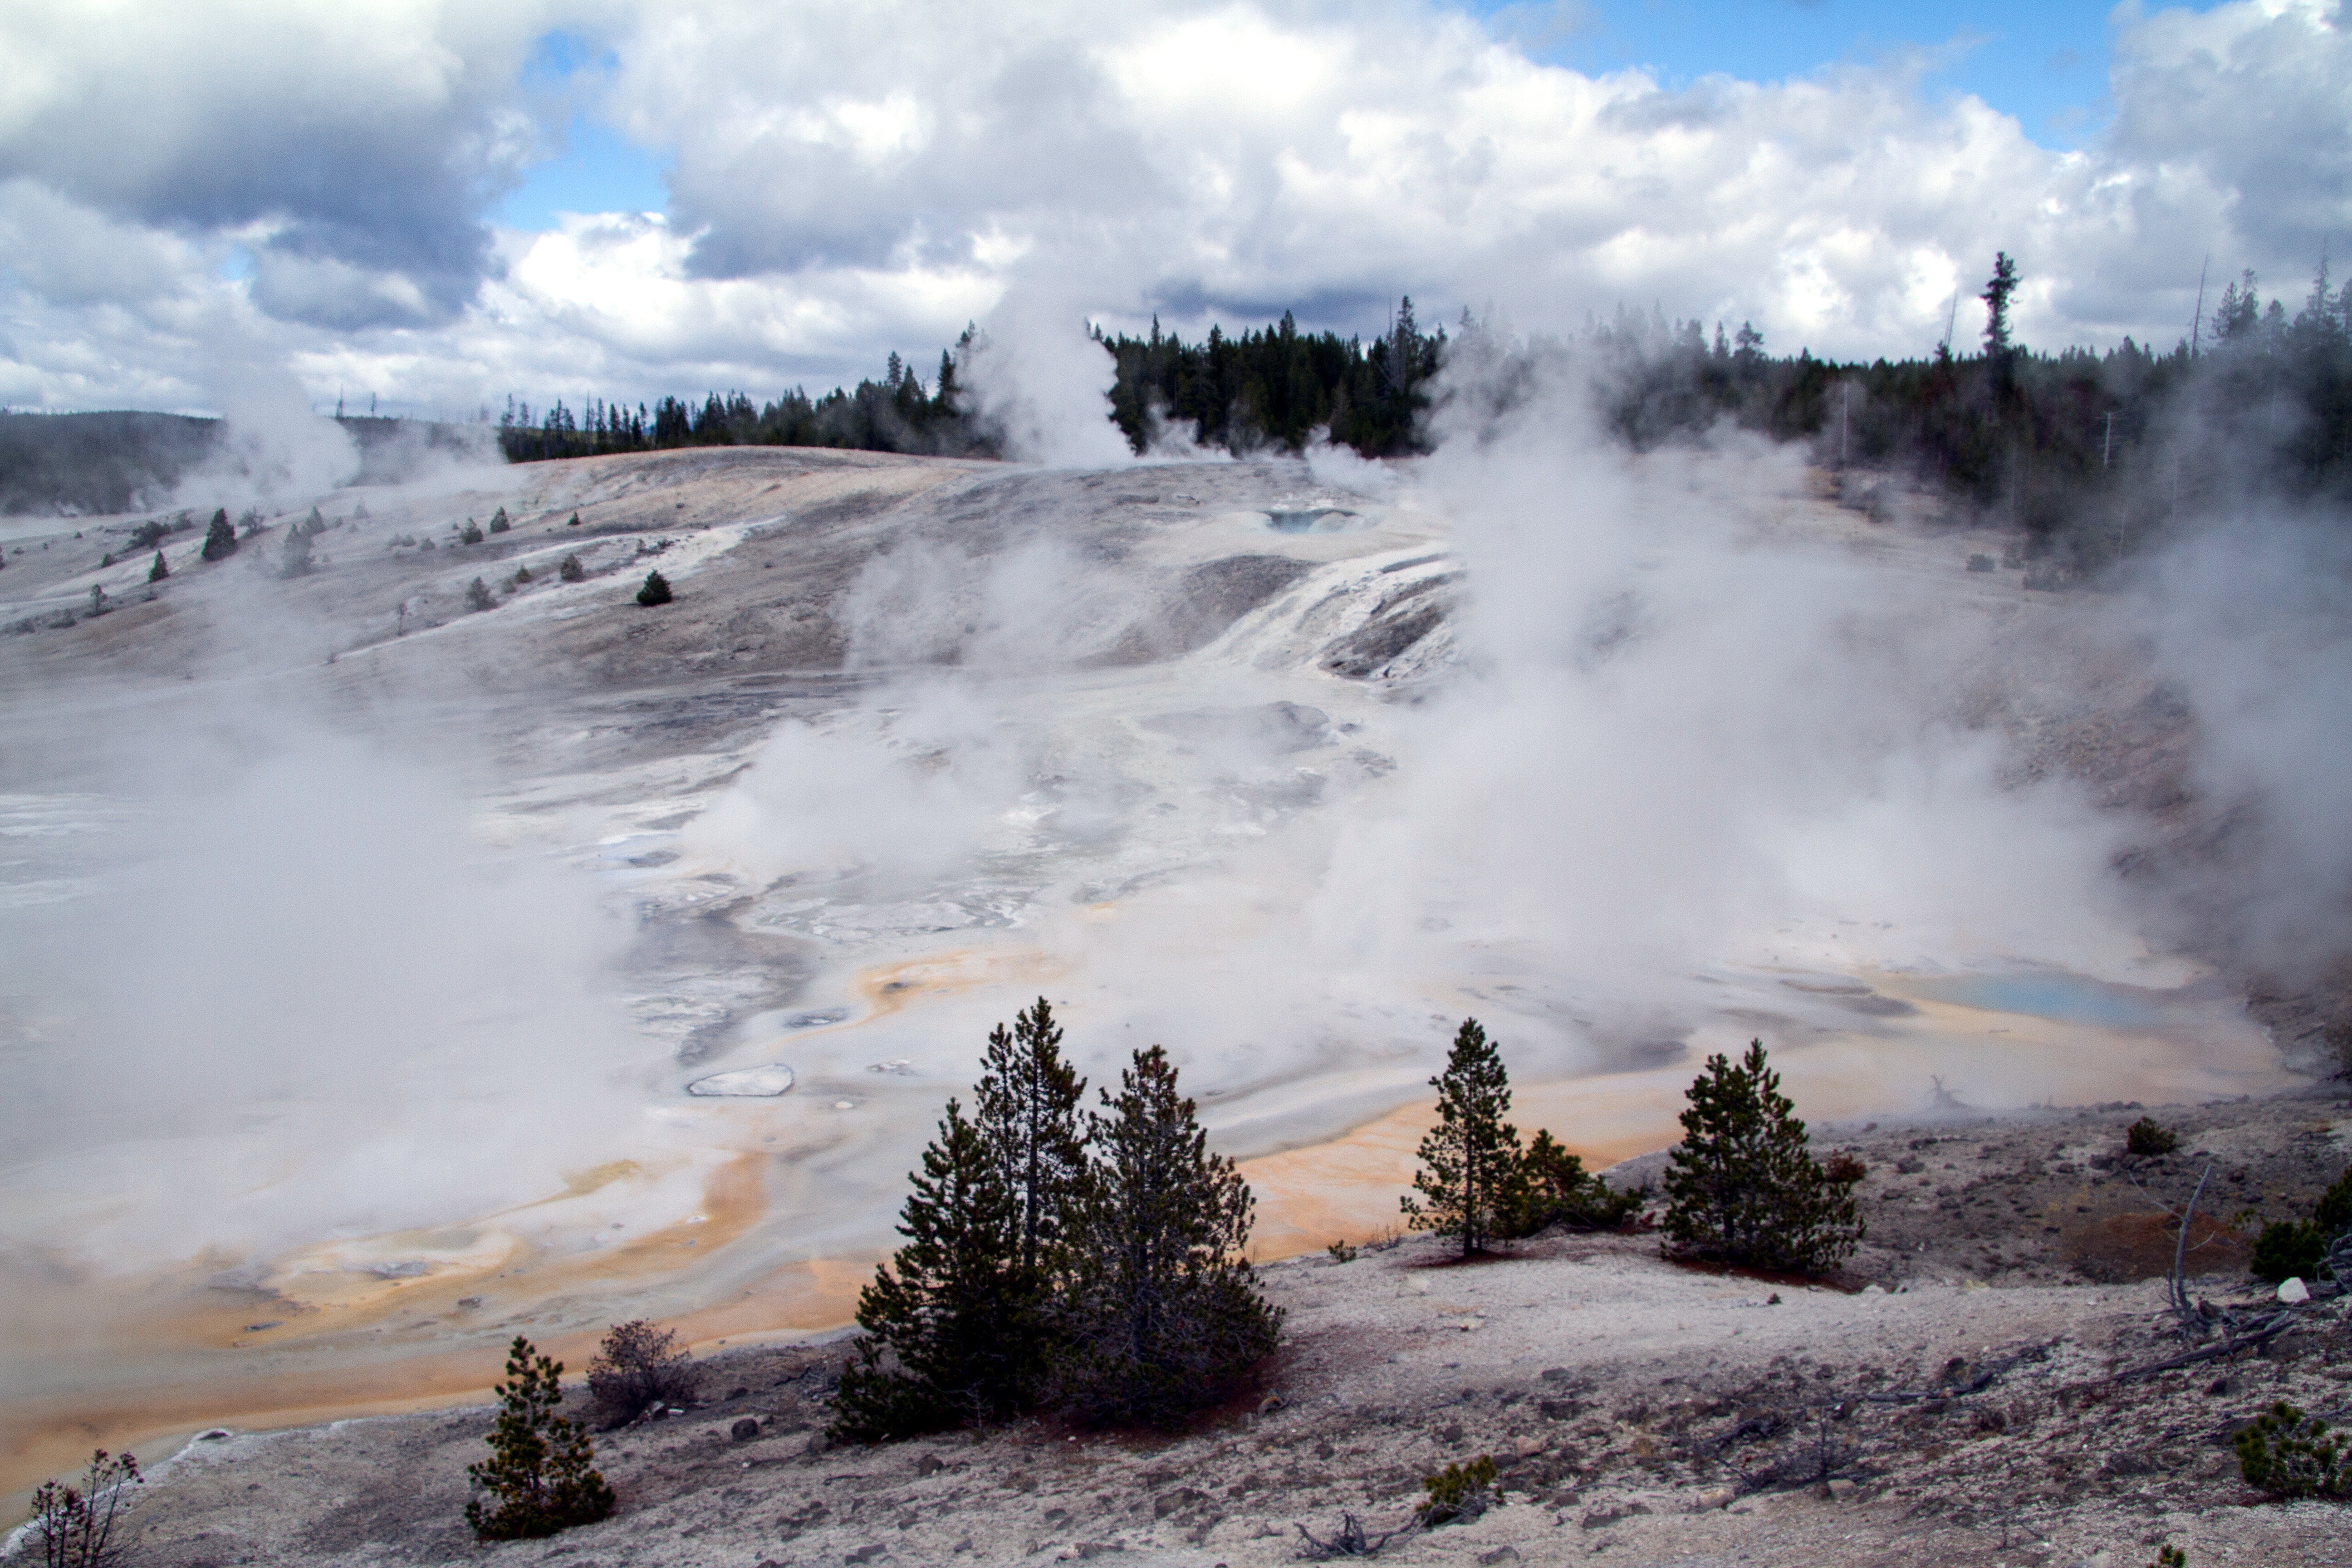
landscape, wilderness, mountain, snow, winter, mist, mountain range, weather, usa, season, yellowstone, hot, plateau, geyser, wyoming, volcanic, yellowstone national park, landform, mammoth springs, geysers, volcanism, geographical feature, atmospheric phenomenon, mountainous landforms, geological phenomenon